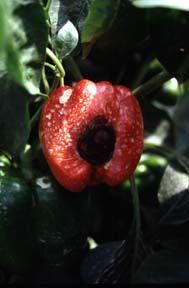
Plant: Bell pepper
Disease: bell pepper blossom end rot